Bay of Palma

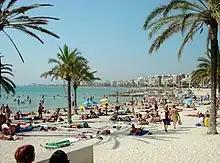
Palma Beach, located within the bay.

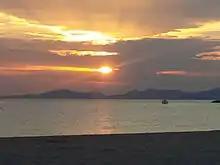
Sunset at the Bay of Palma

The Bay of Palma is a bay located to the south of Palma, Majorca, Spain. It is in the south-west of the Balearic Island of Mallorca. Palma de Majorca's harbour is located on the northern shores along with some famous beaches. It is bounded to the west by Cape Cala Figuera, to the north by the city of Palma, to the south by the Mediterranean Sea and to the east by the White Cape. The Serra de Na Burguesa terminates at its shore.